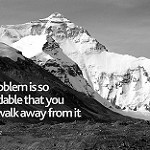
Label: B & W